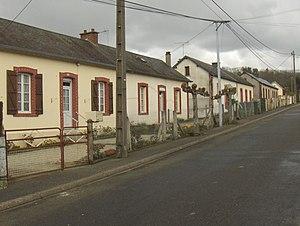
La Ferrière-aux-Étangs est une commune française, située dans le département de l'Orne en région Normandie, peuplée de 1 518 habitants.